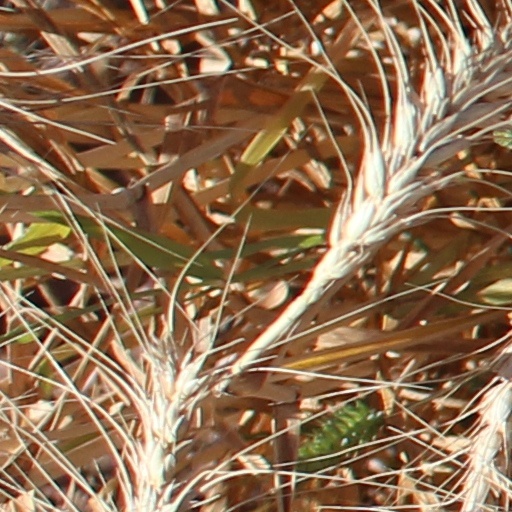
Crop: wheat